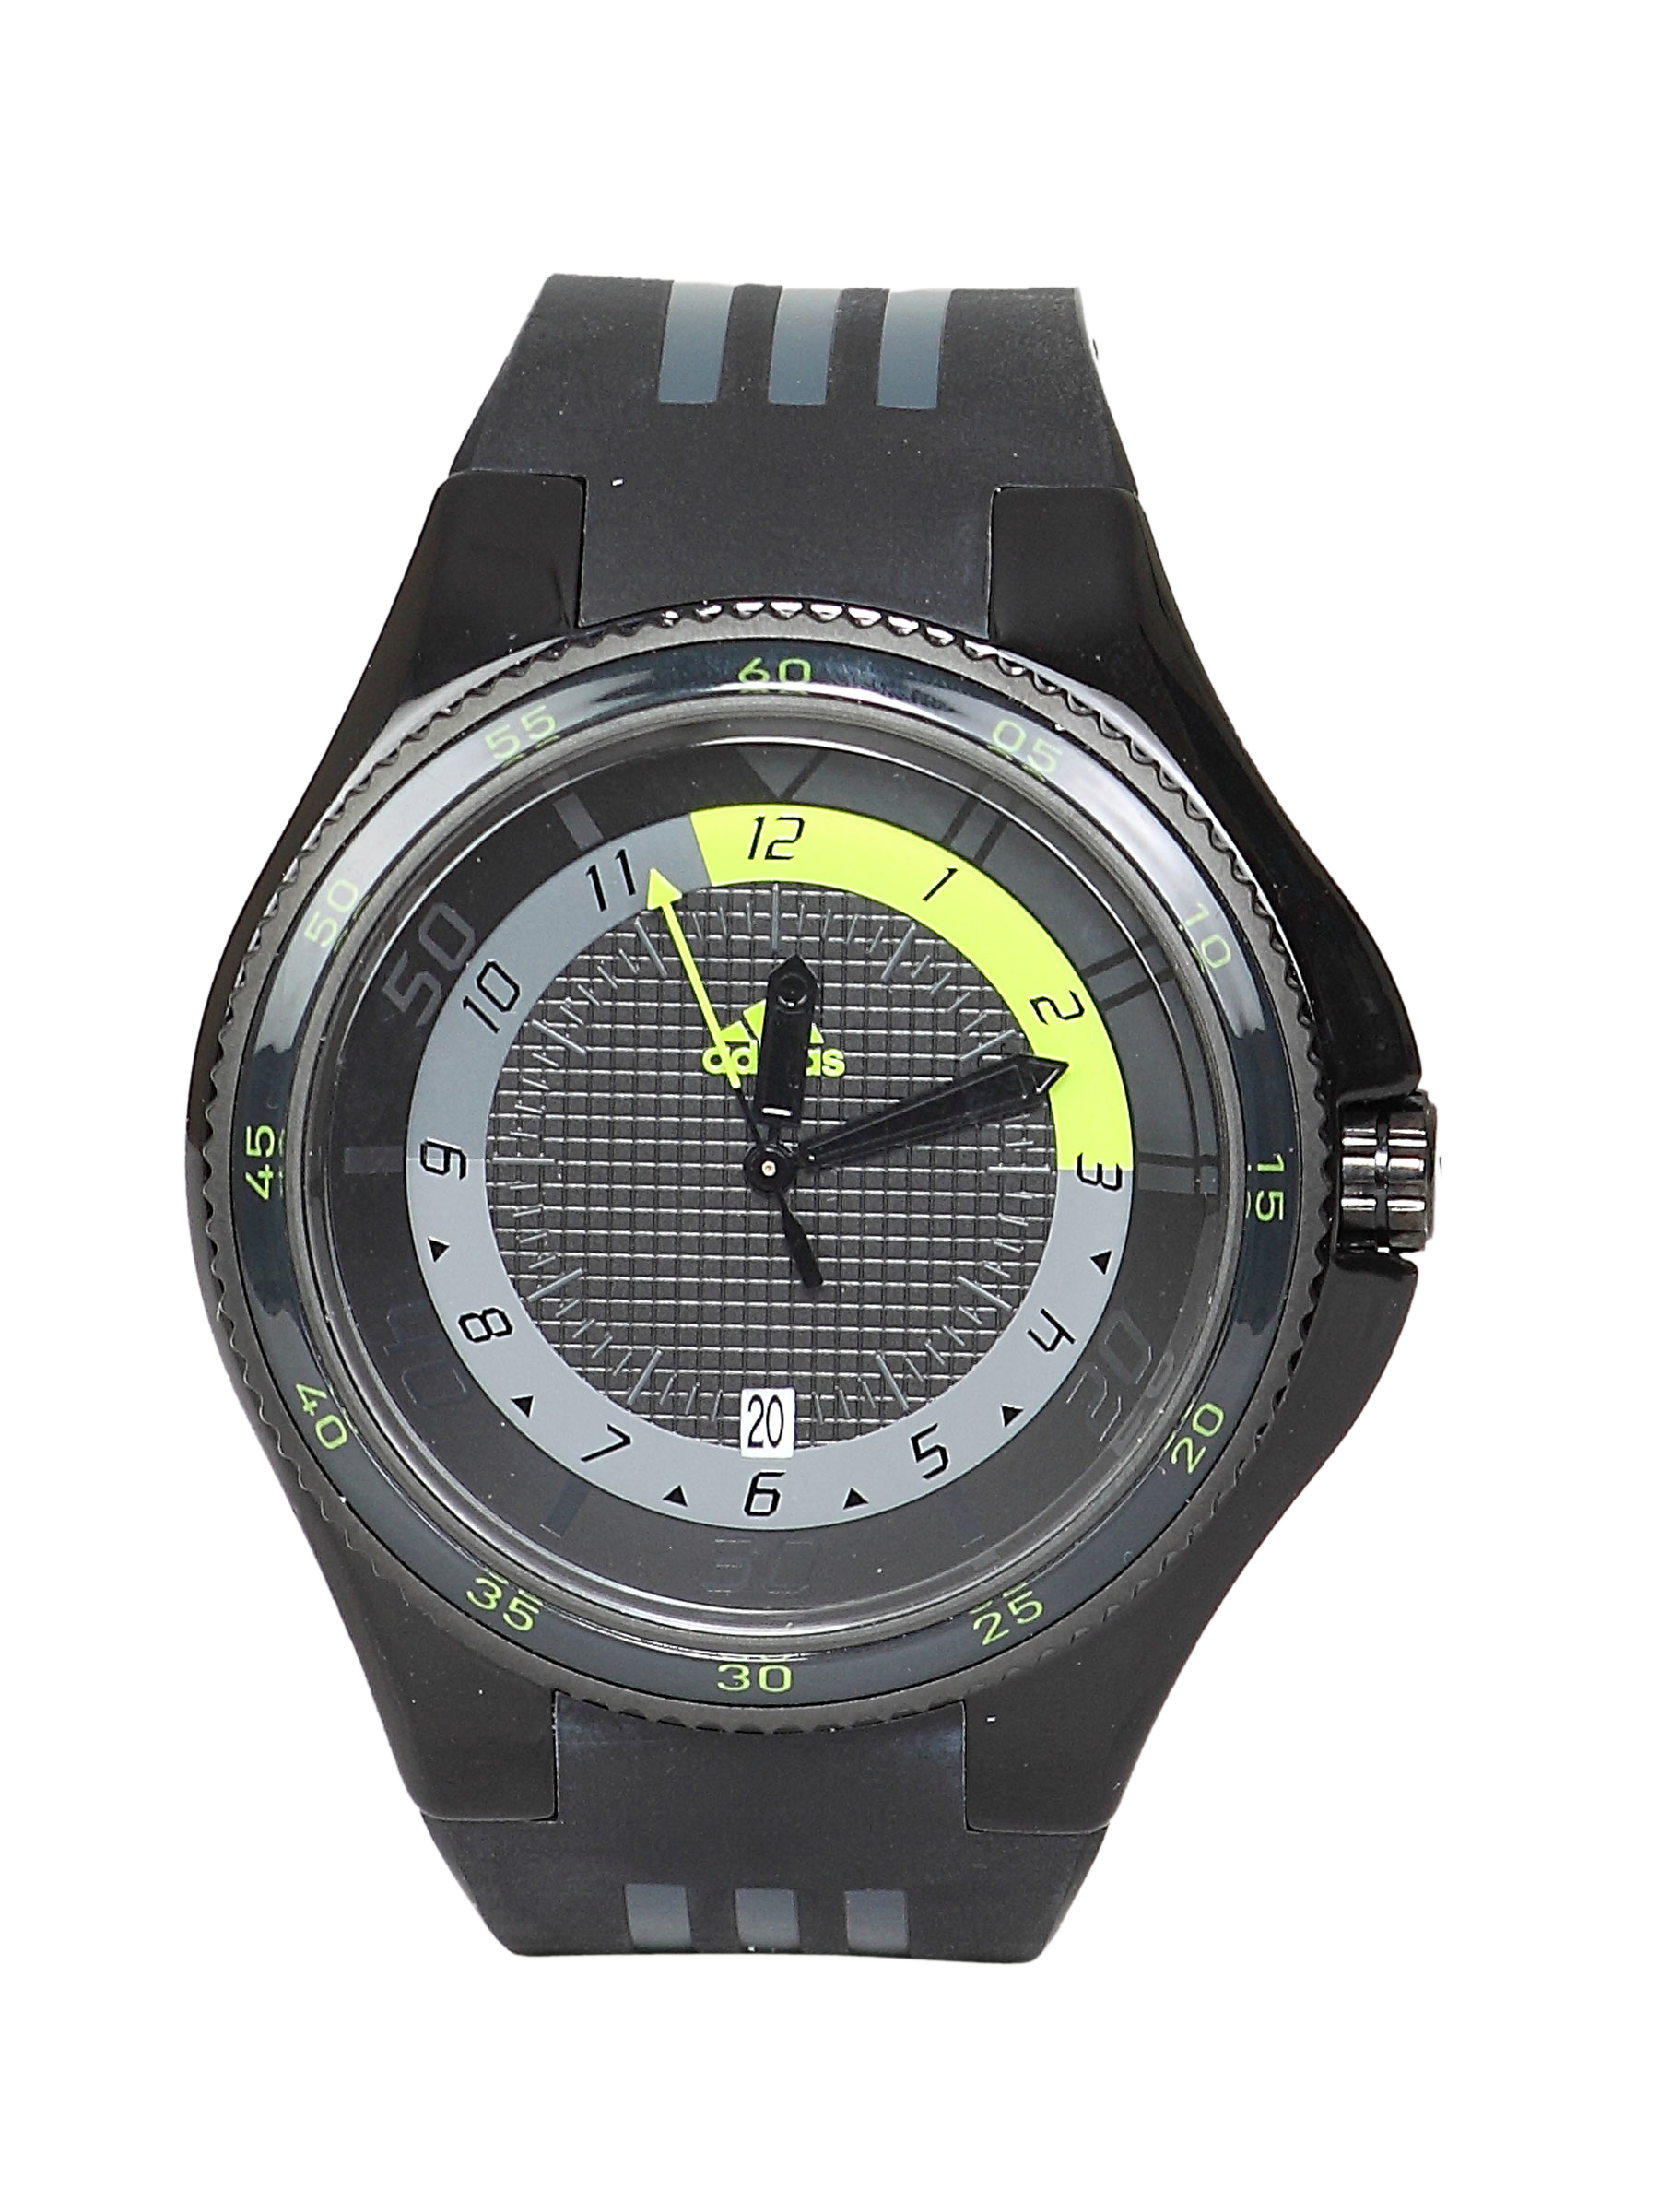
ADIDAS Unisex Response Analogue Black Watch
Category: Accessories / Watches / Watches
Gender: Unisex
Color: Black
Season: Winter 2016
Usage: Sports